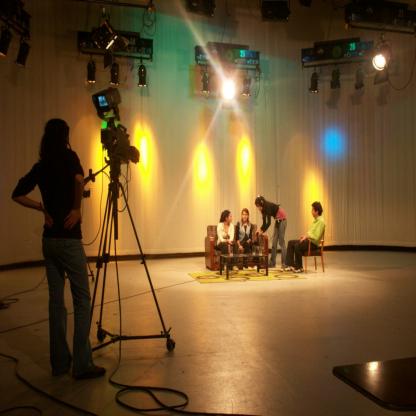
Scene: Indoor